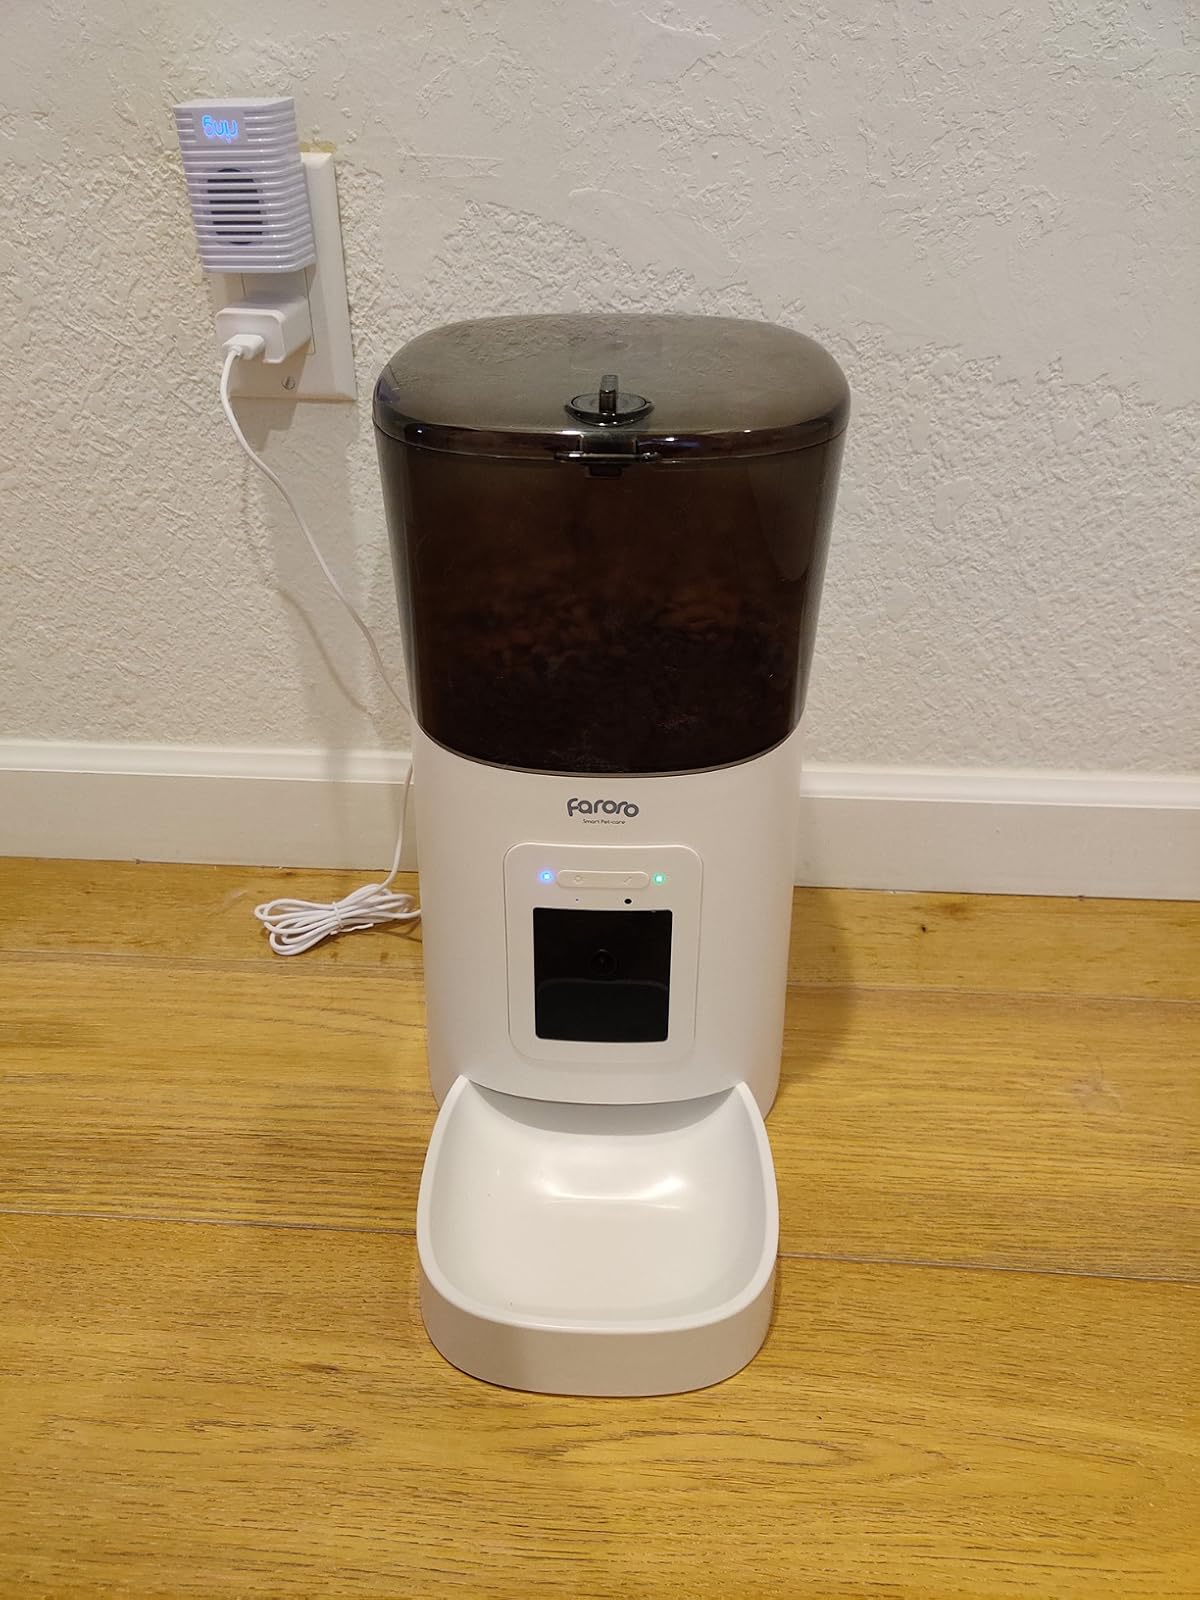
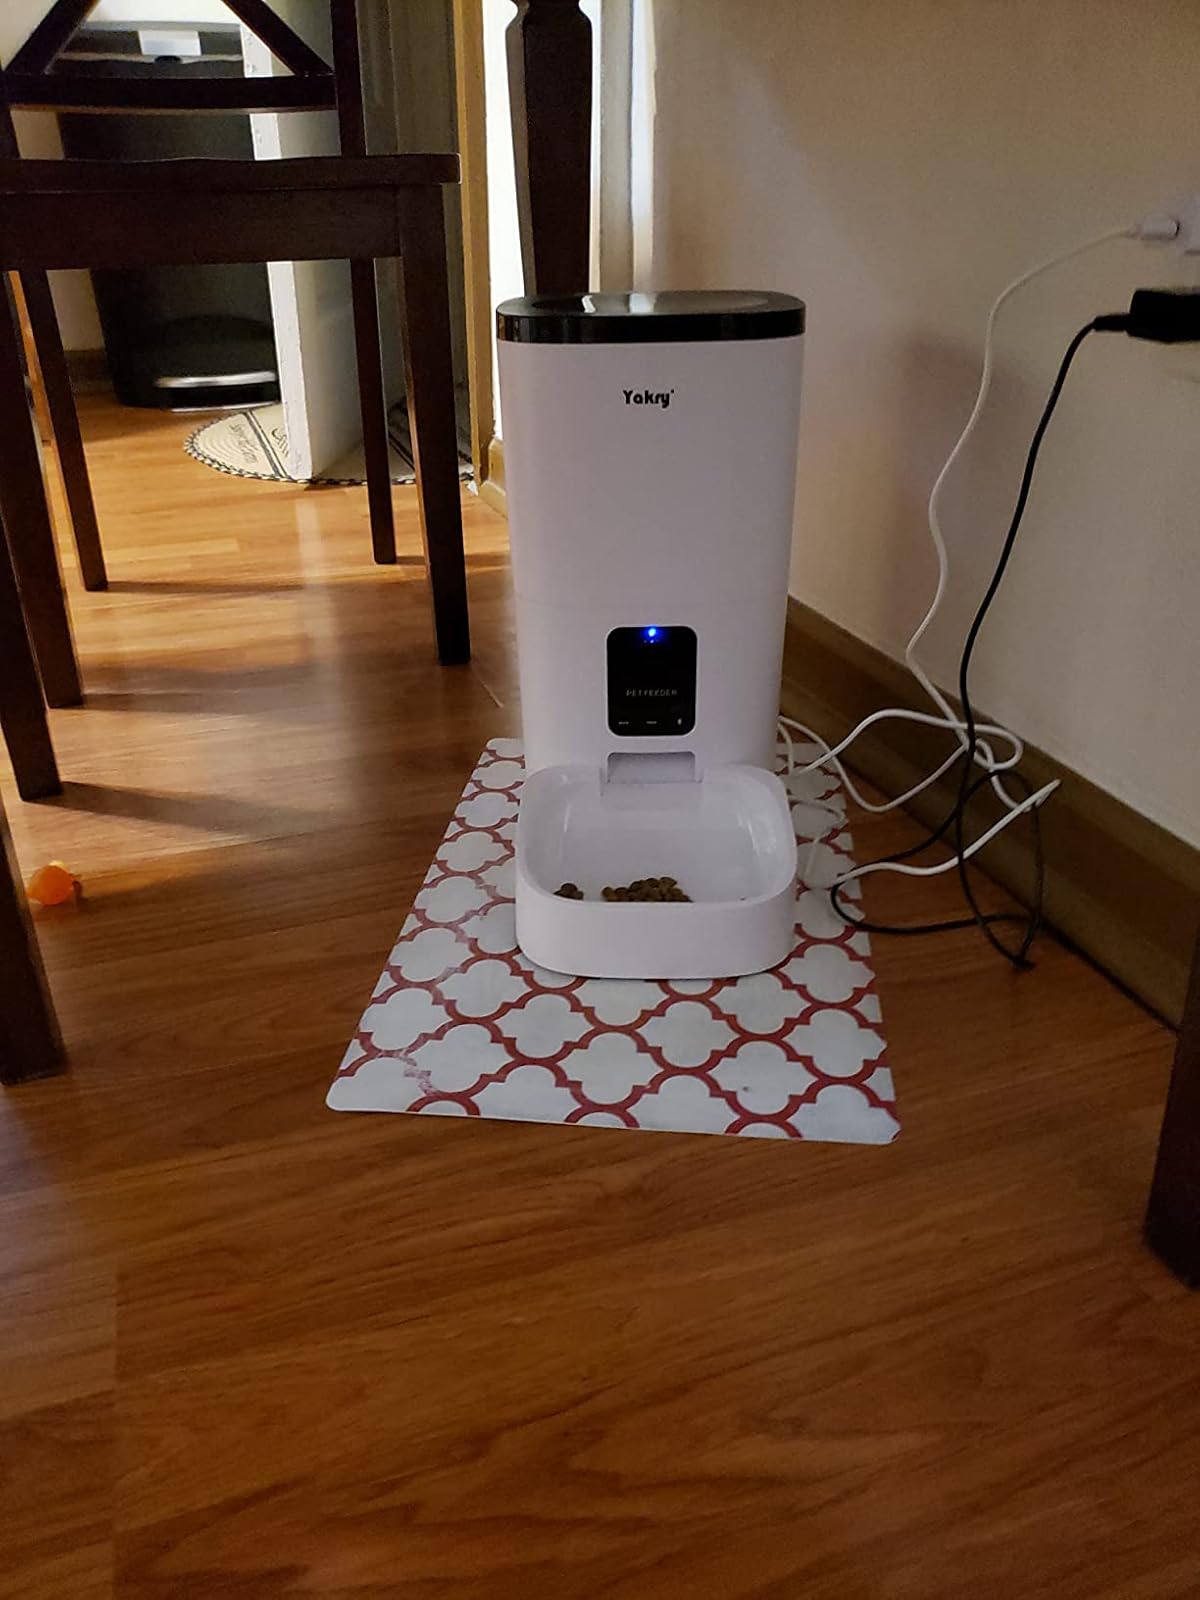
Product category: items_feeder
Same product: no